Socialist Studies (1989)

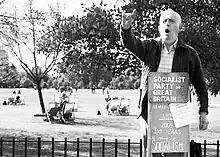
Harry Baldwin

The history of the group now known as Socialist Studies dates to 1991, when the Camden and North West London branches were expelled from the SPGB in a party-wide referendum. Some of these ex members, comprising sixteen individuals, refused to recognise the expulsions and attempted to continue operating as the SPGB, which they claimed to have "reconstituted". Among them were Edgar Hardcastle and Cyril May, who became their central organiser. As the original SPGB had never been dissolved and indeed continued to operate following the expulsions, it successfully mounted various legal challenges against Socialist Studies's use of the SPGB name. Because of this and to differentiate itself from the original SPGB, the group has variously referred to itself in its publicity material as the Reconstituted Socialist Party of Great Britain, the New Socialist Party of Great Britain and Socialist Studies. Third parties refer to them as the Socialist Studies group.